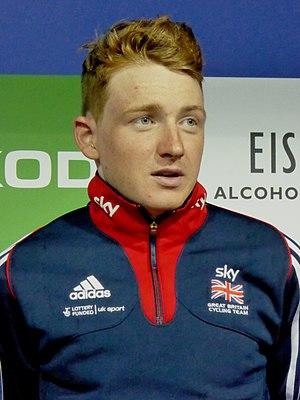
Tao Geoghegan Hart, né le 30 mars 1995, est un coureur cycliste britannique, membre de l'équipe Ineos.